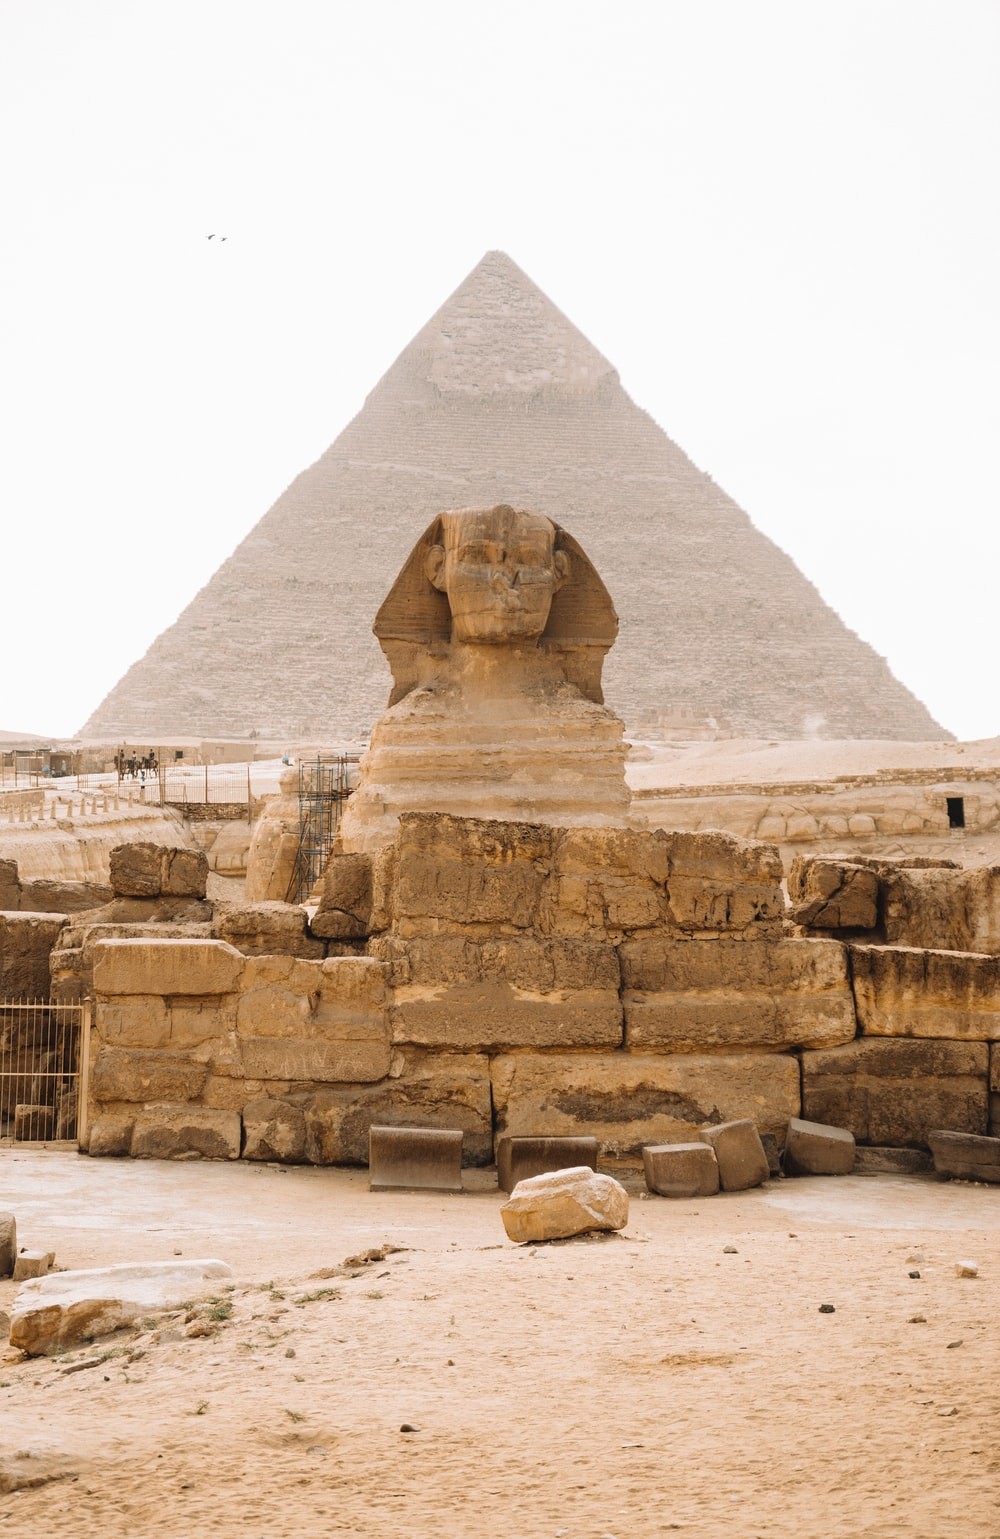
Landmark: Pyramids of Giza